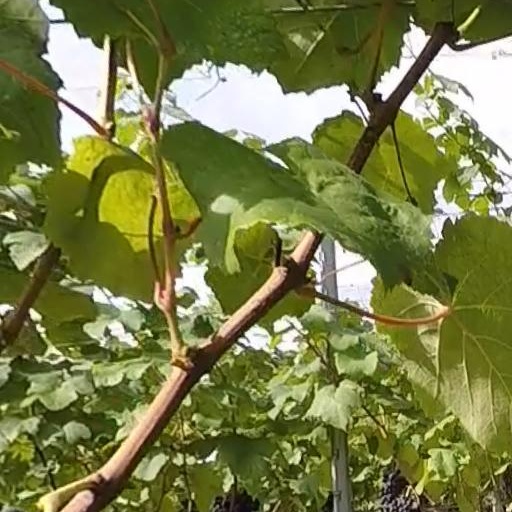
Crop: grape